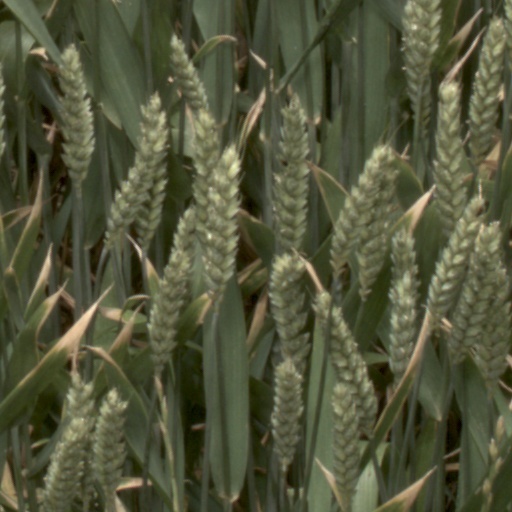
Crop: wheat